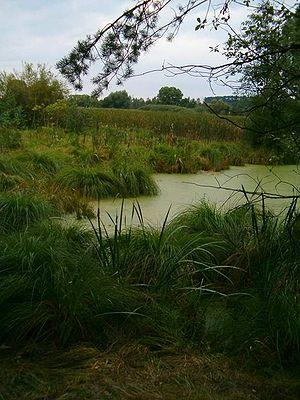
Les écosystèmes procurent de nombreux services dits services écologiques ou services écosystémiques. Certains étant vitaux pour la vie, ils sont généralement classés comme bien commun et/ou bien public.